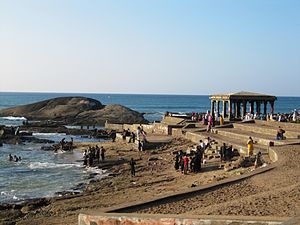
Kap Komori
Kumari Amman templet på Indiens sydspids, med skildpaddestenen lidt ude i vandet.
Kap Komori er det sydligste punkt på det indiske fastland og ligger i delstaten Tamil Nadu. Selve punktet ligger lige syd for byen Kanyakumari, der tidligere også bar navnet Kap Komori, men i dag bærer det tamilske navn. Punktet er markeret med det lille Kumari Amman tempel. Lige vest for ligger Gandhi Mandapam Mindesmærket, der blev bygget hvor Mahatma Gandhis urne blev vist frem inden den blev sænket i jorden.